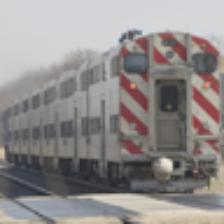
Label: NonHuman